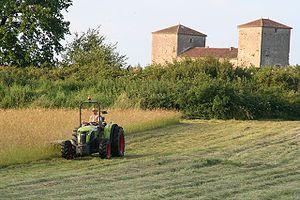
Le Chateau de Floressas en Juin 2008
Floressas ou Floreçàs en occitan, est une commune française, située dans le département du Lot en région Occitanie.